Iron sights

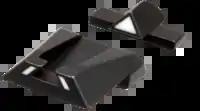
Steyr triangular pistol sights

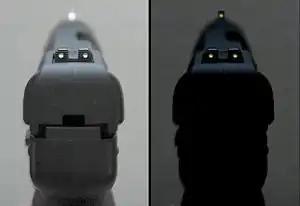
Tritium-illuminated handgun night sights on a FN Five-seven

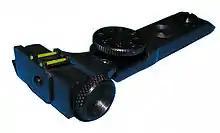
Green fiber optic contrast enhancement rods used in an adjustable open sight rear element

While target shooters generally prefer a matte black finish to their sights, to reduce the chance of glare and increase the contrast between the sights and the light bars, black sights don't offer good visibility with dark targets or in low light conditions, such as those often encountered in hunting, military, or self-defense situations. A variety of different contrast enhancements to the basic Patridge type sight and others have been developed to address this deficiency. The contrast enhancement of the front sight has to be somewhat larger compared to the contrast enhancement(s) used for the rear sight if all contrast enhancements should appear about equally large from the shooters perspective.